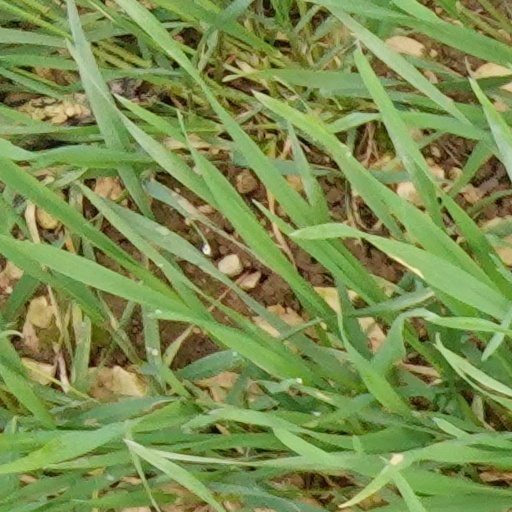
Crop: wheat